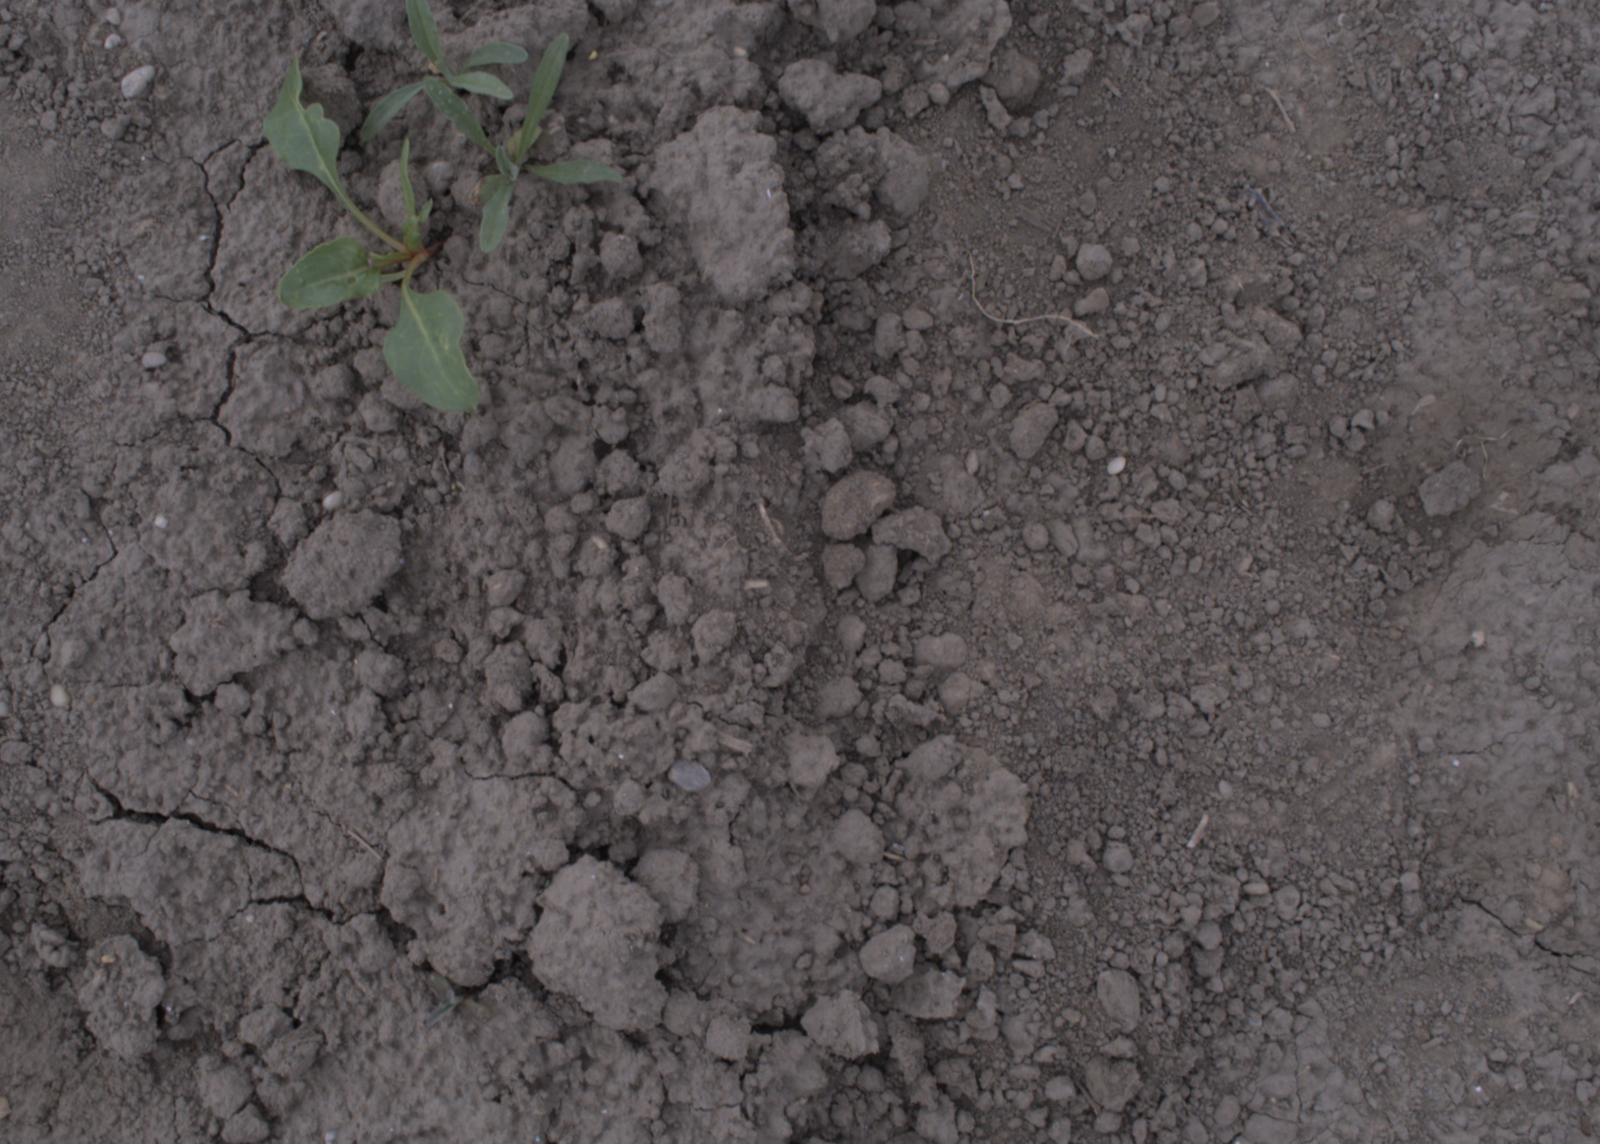
Capture date: 17.08.2020 12:08:28
Weather: cloudy
Wind: light
Seeding date: 21.07.2020
Plant canopy height (mm): 910